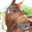
Label: horse